Kromer Flats

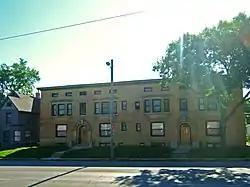

Kromer Flats, also known as the Drummond Apartments, is a historic building located in Des Moines, Iowa, United States. This 2½-story, brick structure was completed in 1905. It features Renaissance Revival design elements, a flat roof, orange-yellow brick, cast concrete trim, four oriel windows on the main facade, two level porches in the rear, a two-story bay on both the north and south elevations, and three air shafts that penetrate the buildings from the rear. It originally had four apartments on each floor. The building is located on Sixth Avenue, which by the turn of the 20th century had become a major route utilized by vehicular traffic and streetcar lines. Its proximity to this transportation corridor illustrates the emergence of higher and denser residential use in this area of Des Moines. It is also significant for its association with the Des Moines architectural firm of Liebbe, Nourse & Rasmussen who designed it. The apartment building was listed on the National Register of Historic Places in 1996.